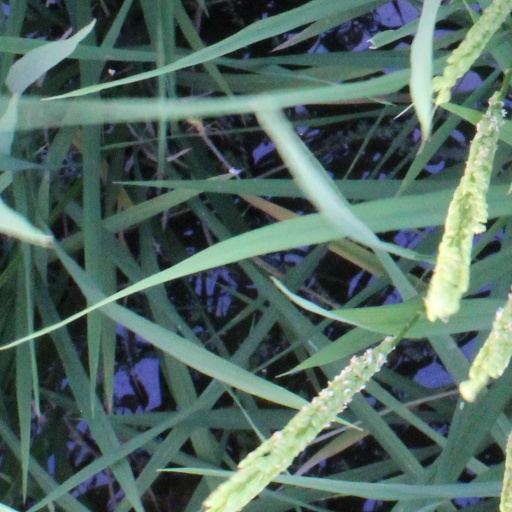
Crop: rice